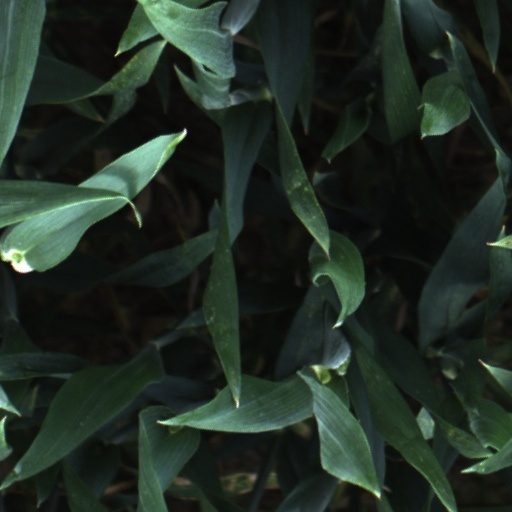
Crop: wheat